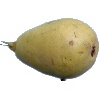
Label: Pear 2